Brenntag

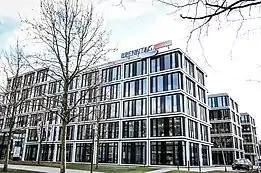
Brenntag Headquarter "House of Elements" in Essen.

After the takeover by BC Partners, Brenntag continued to acquire companies worldwide, expanding its network and market shares. From 2007 until 2021 the group acquired up to 99 companies, between 2007 and 2010 alone more than 24 companies. In most cases, these were small supplements to the existing business in markets in which Brenntag had been less present until then.